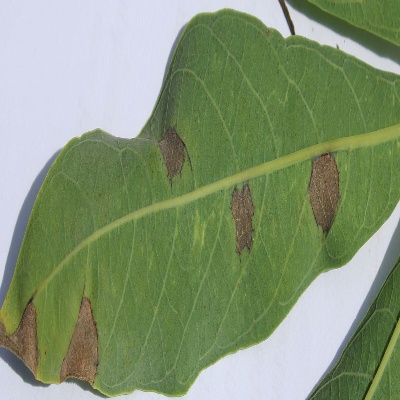
Crop: Cassava
Condition: bacterial blight